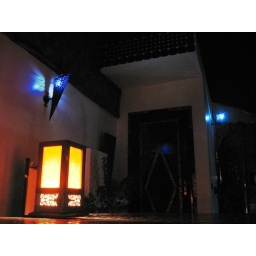
best guest houses marrakech-riad dar najat&riad bab marrakech by black zitoun